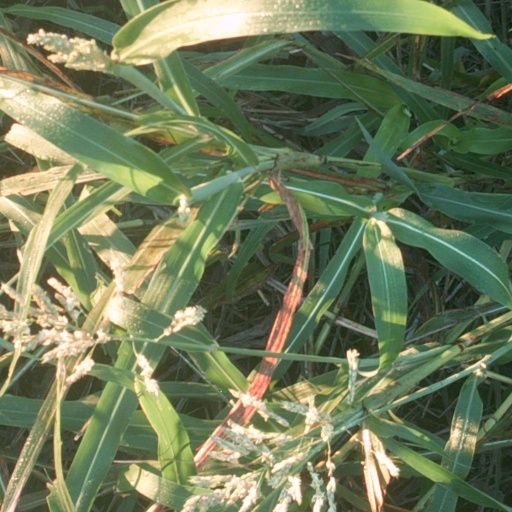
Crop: sorghum